Brosimum alicastrum

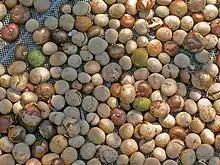
Breadnuts being dried in the sun

Breadnut may have formed a part of the diet of the pre-Columbian Maya of the lowlands region in Mesoamerica, although to what extent has been a matter of some debate among historians and archaeologists: no verified remains or illustrations of the fruit have been found at any Mayan archaeological sites.